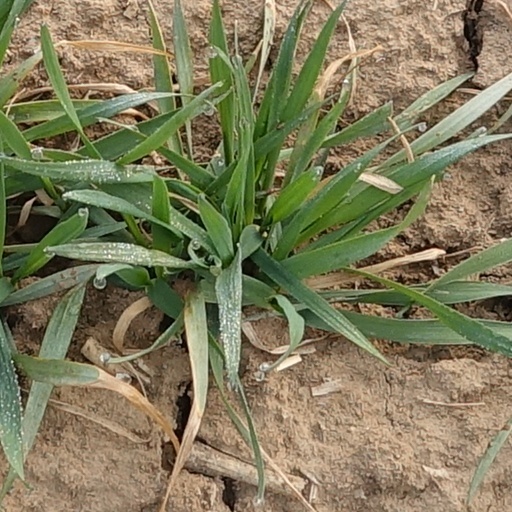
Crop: wheat